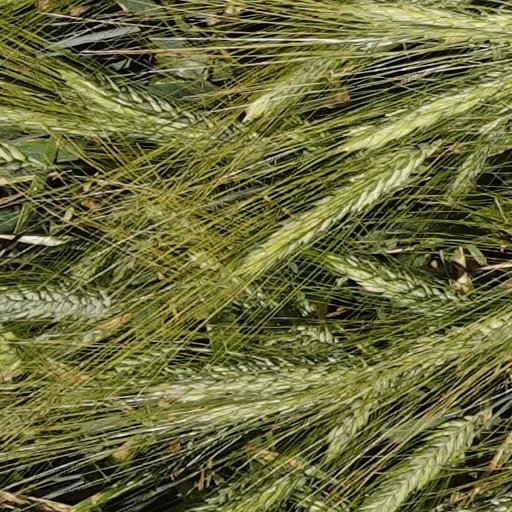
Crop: wheat